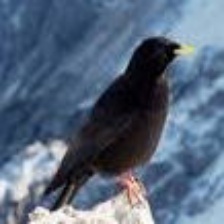
Species: ALPINE CHOUGH
Scientific name: PYRRHOCORAX GRACULUS